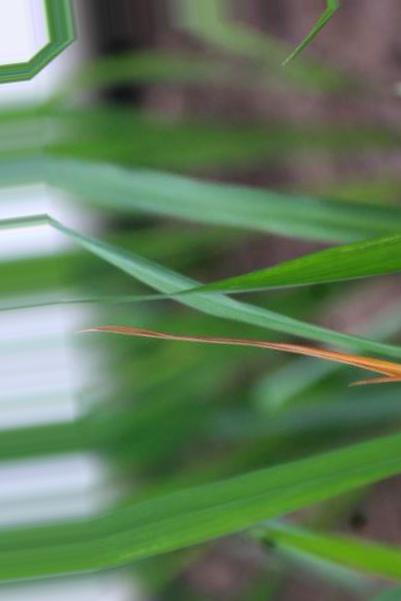
Nhãn: Tungro virus